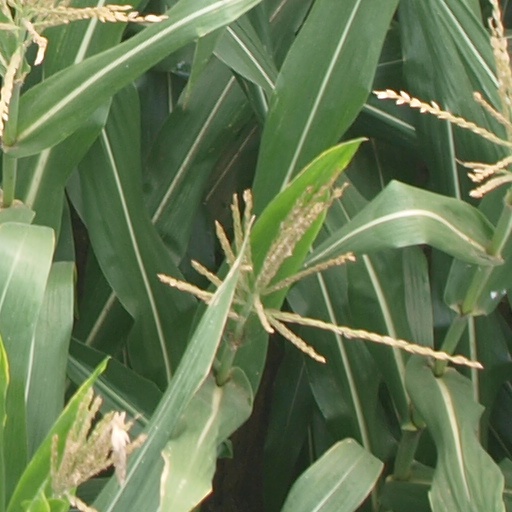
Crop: maize; corn